Specialist school

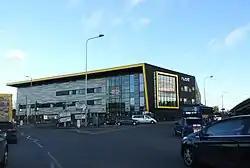
Nottingham University Academy of Science and Technology is a STEM specialist school in Nottingham, England.

Specialist schools, also known as specialised schools or specialized schools, are schools which specialise in a certain area or field of curriculum. In some countries, for example New Zealand, the term is used exclusively for schools specialising in special needs education, which are typically known as special schools. Specialist schools often have admission criteria making them selective schools as well.